Mikhail Mishustin

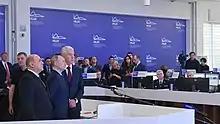
Mishustin, President Putin and Moscow Mayor Sergey Sobyanin at the Coronavirus Monitoring Center on 17 March 2020

Since 16 March 2020, flights to and from the European Union, Norway and Switzerland are limited to regular flights between capital cities (or Geneva in case of Switzerland) and Moscow Sheremetyevo Airport, and charter flights. Mishustin furthermore announced the closure of the border with Belarus for the movement of people, for which he was criticized by Belarusian President Alexander Lukashenko, and an entry ban for foreigners imposed from 18 March to 1 May. In addition, borders with other countries bordering Russia were also closed.